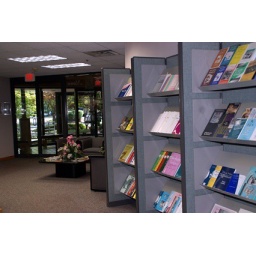
MENC-published books are displayed in the front desk area on the second floor.